Angeliki Palli

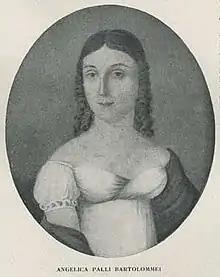
Portrait of Angeliki Palli

Angelica Palli (1798 – 1875) was an Italian writer of Greek ancestry, translator and early feminist. Her literary salon attracted intellectuals of the time.